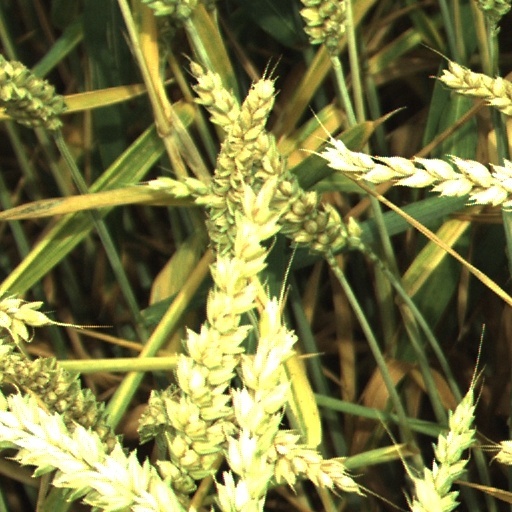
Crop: wheat